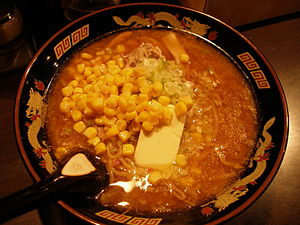
Ramen / Tilberedning / Suppe
Miso-ramen med majs.
Ramen er en form for japanske nudler. Navnet bruges dog især om den nudelsuppe, der laves med dem. Retten stammer oprindeligt fra Kina, hvor den er kendt som lamian men den blev overtaget og tilpasset af det japanske køkken i det 19. århundrede. I Japan sælges ramen i specielle restauranter, "ramen-ya", der typisk har specialiseret sig i netop denne ret. Udenfor Japan kendes ramen først og fremmest som færdigret.